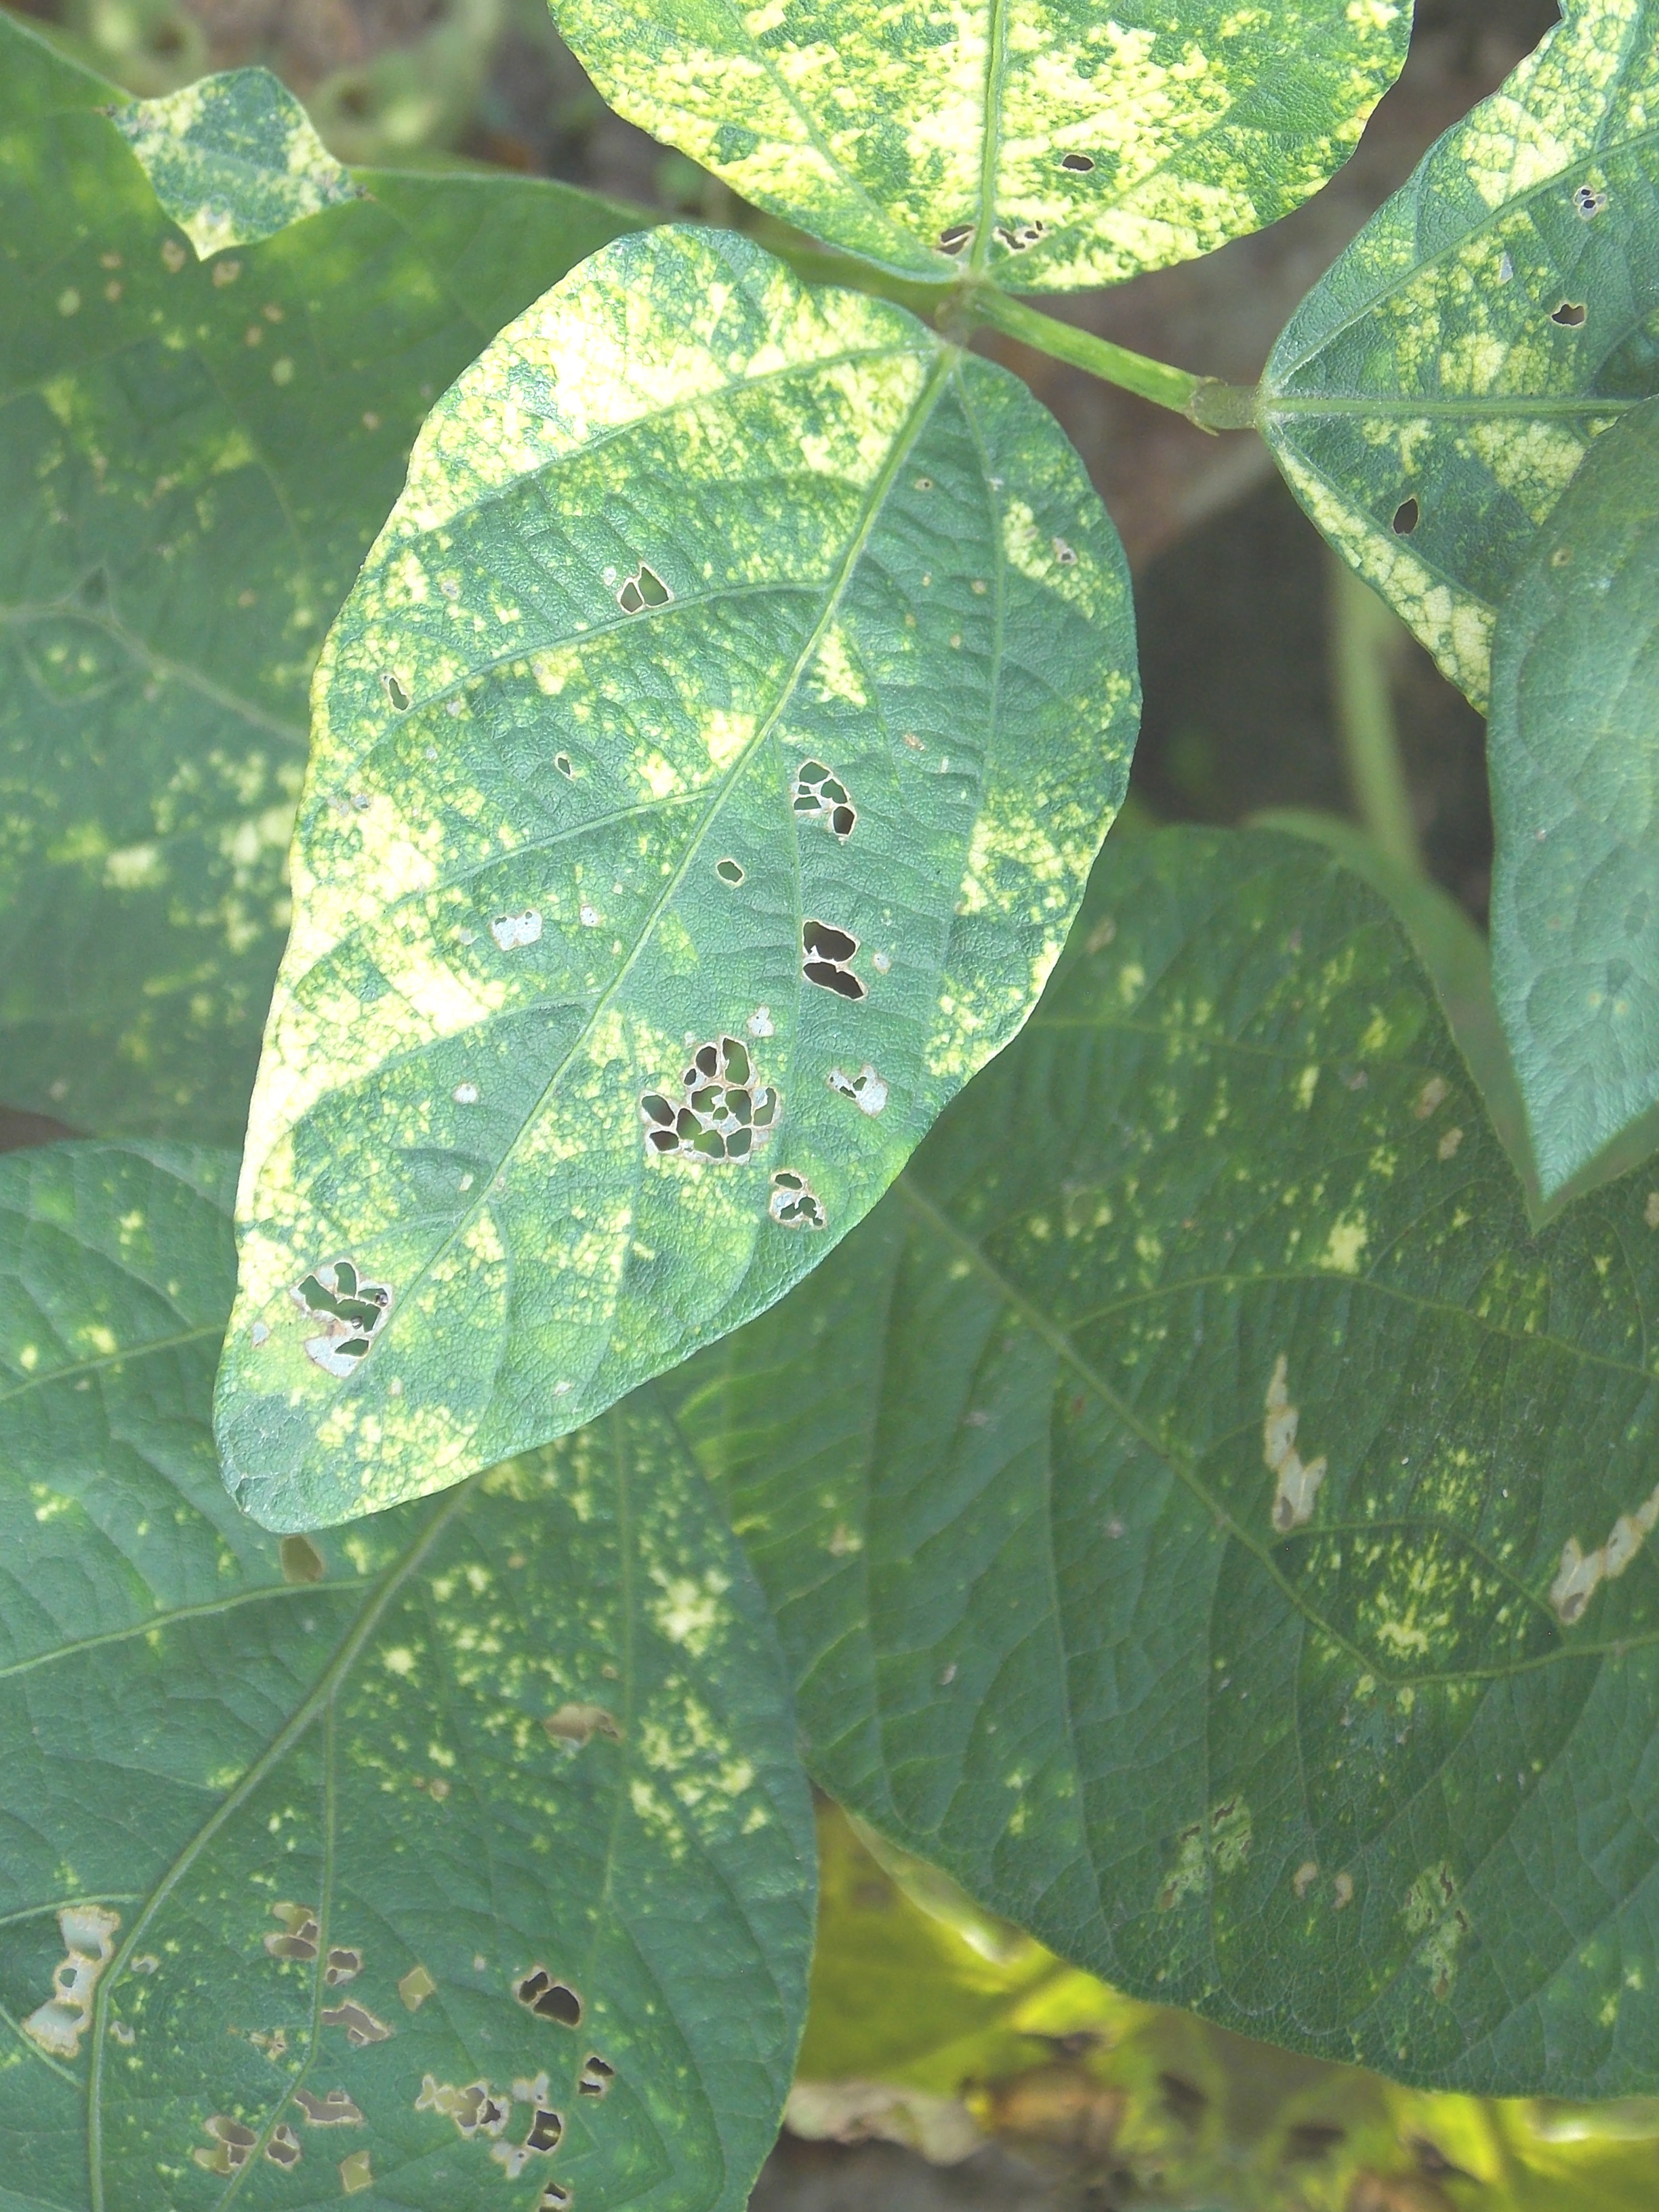
Label: Disease